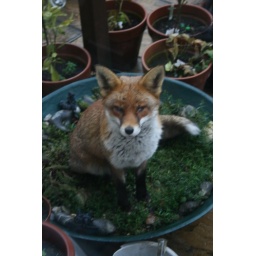
You're going to cop it when the boss finds you're the one who's been sitting in the flower bowl